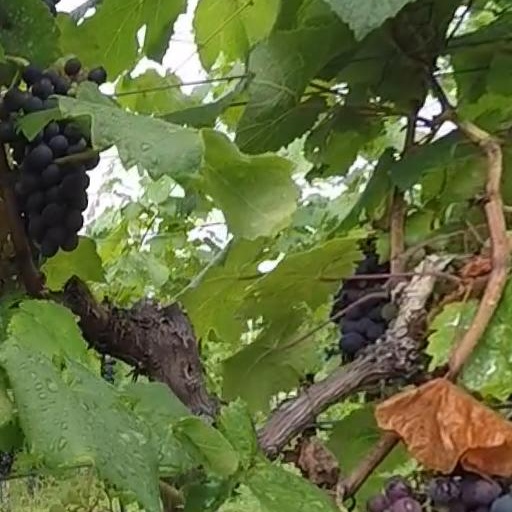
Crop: grape